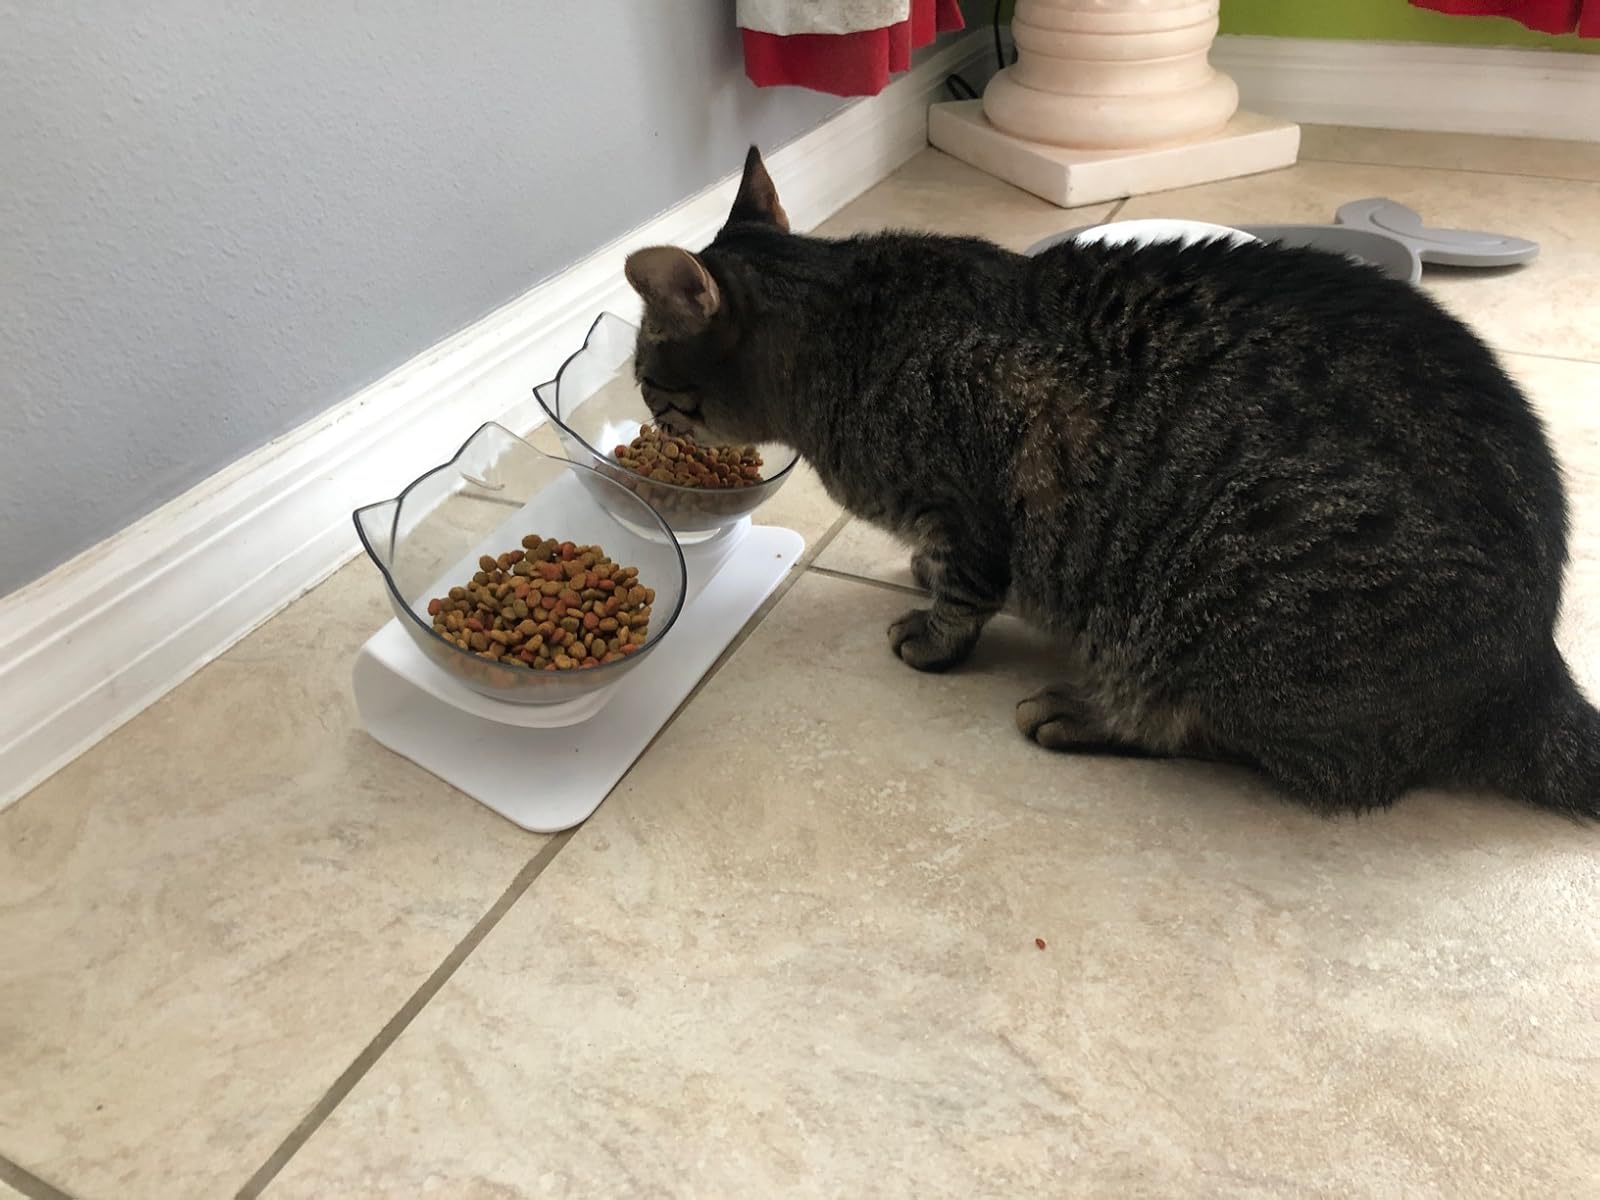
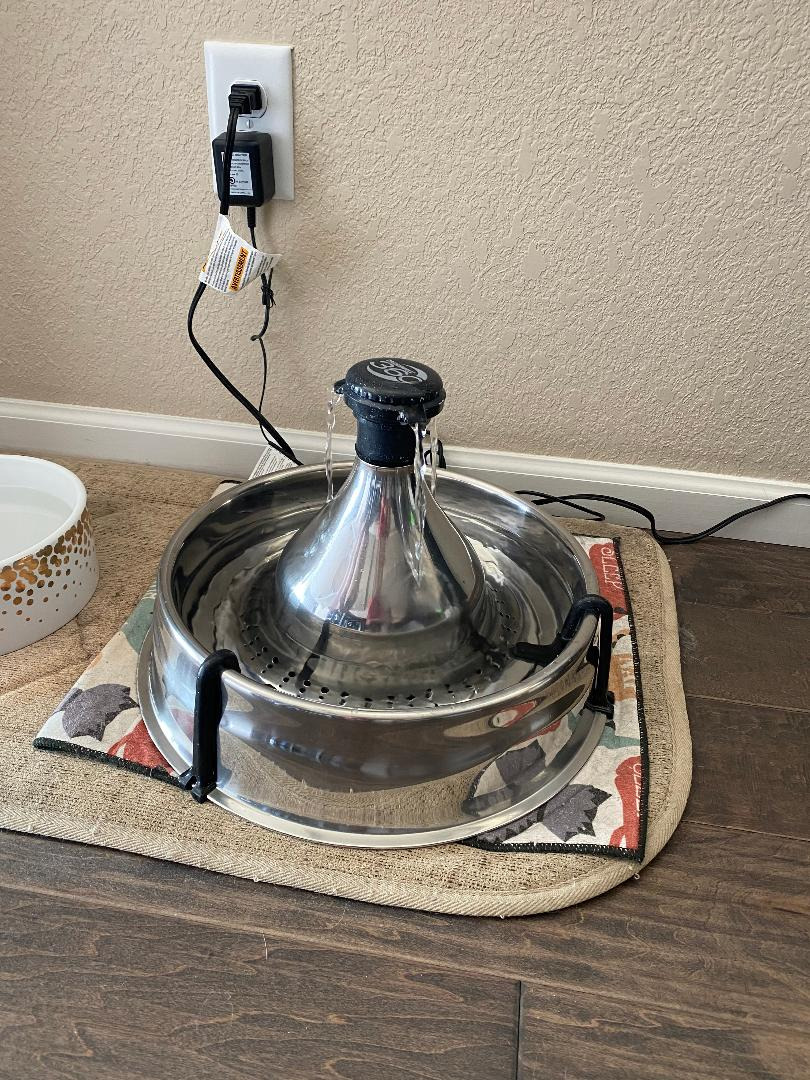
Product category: items_bowl
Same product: no